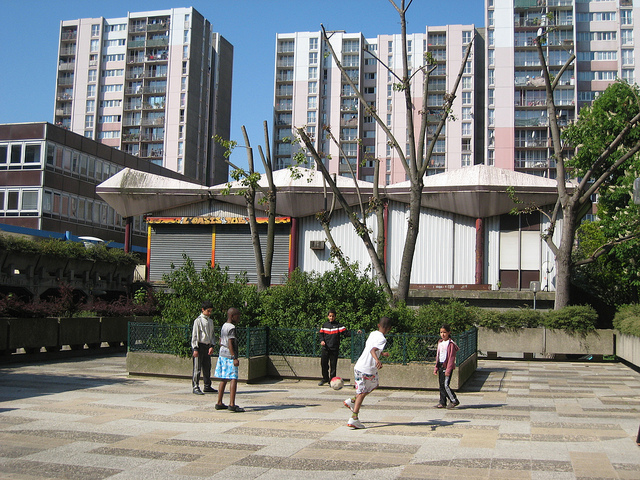
user: Given an image and a question. Answer the question in a short answer. Question: What are those buildings likely for? Short Answer:
assistant: apart